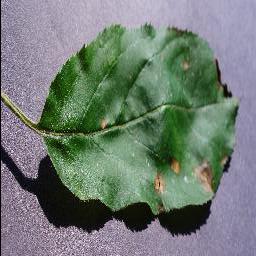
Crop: apple
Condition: black_rot